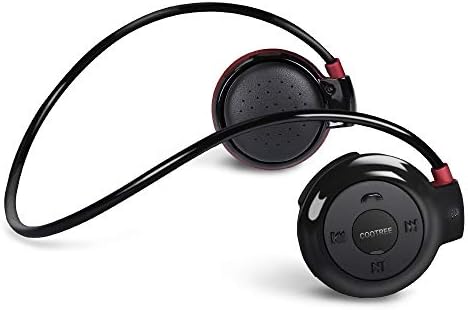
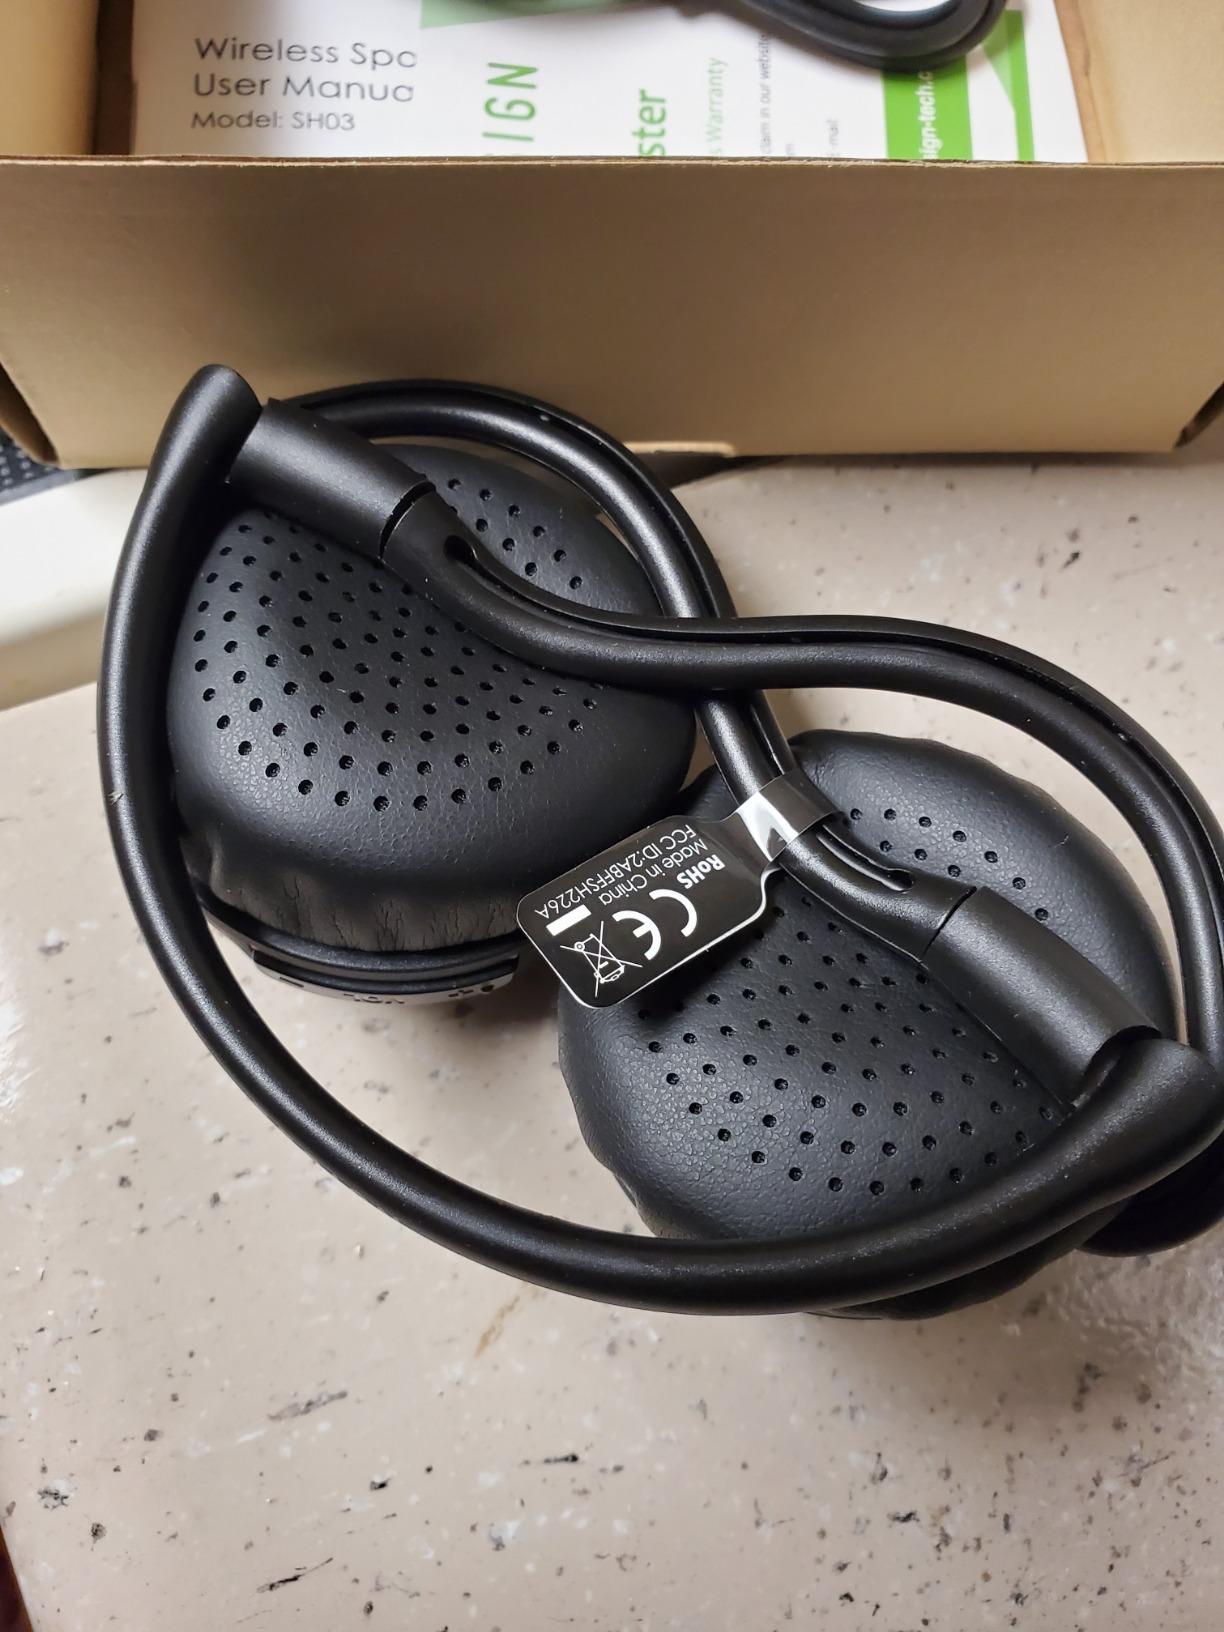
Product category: headphones
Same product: no